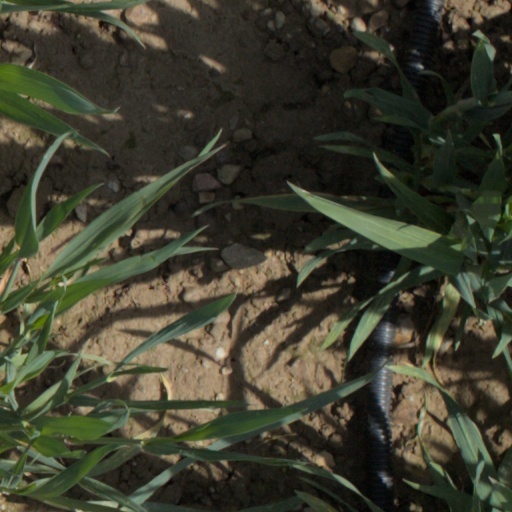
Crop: wheat